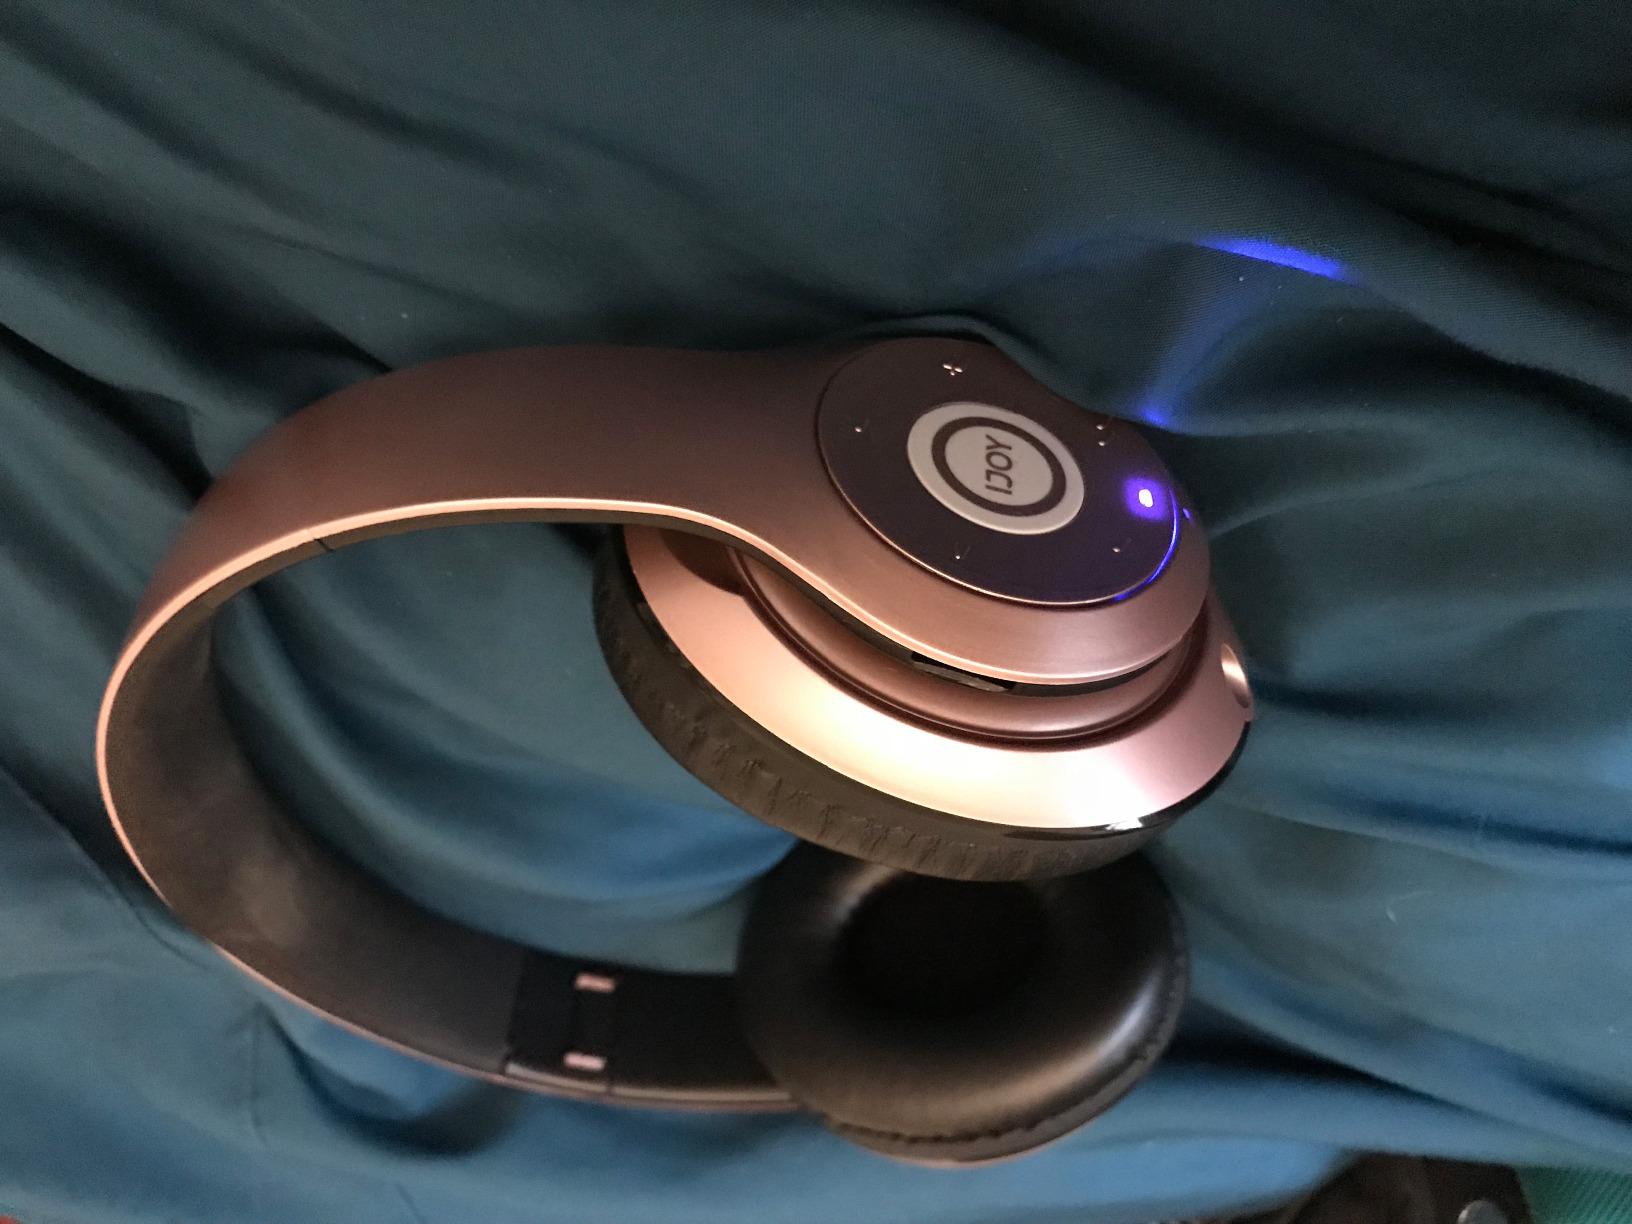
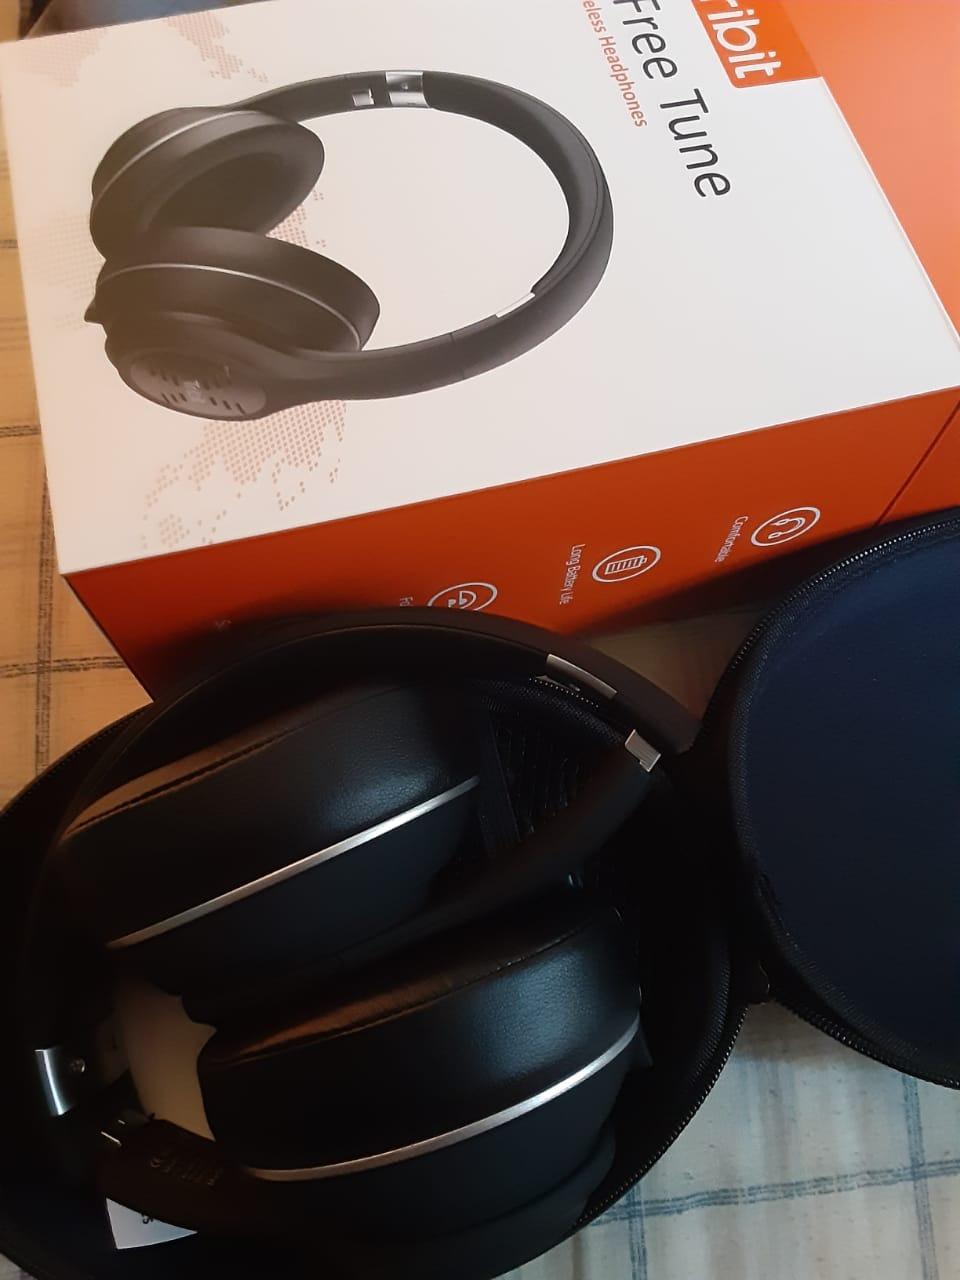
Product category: headphones
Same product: no